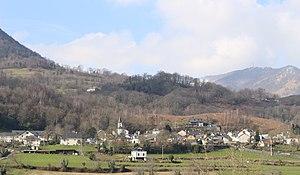
Ségus (Hautes-Pyrénées)
Ségus est une commune française située dans le département des Hautes-Pyrénées, en région Occitanie.